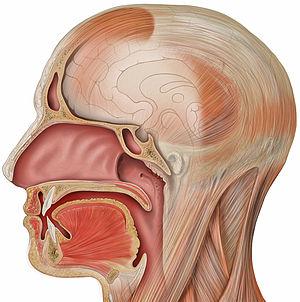
La Bouche, également dénommé Cavité buccale, ou encore Cavité orale, est l'ouverture par laquelle la nourriture d'un animal entre dans son corps. Le mot « gueule » s'utilise aussi, mais avec un sens familier voire grossier lorsqu'il est question d'un Être humain. Le terme Gueule est scientifiquement réservé aux mammifères du genre Carnivora, ou plus généralement aux vertébrés carnivores.